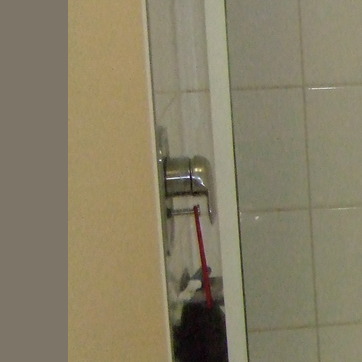
Material: metal